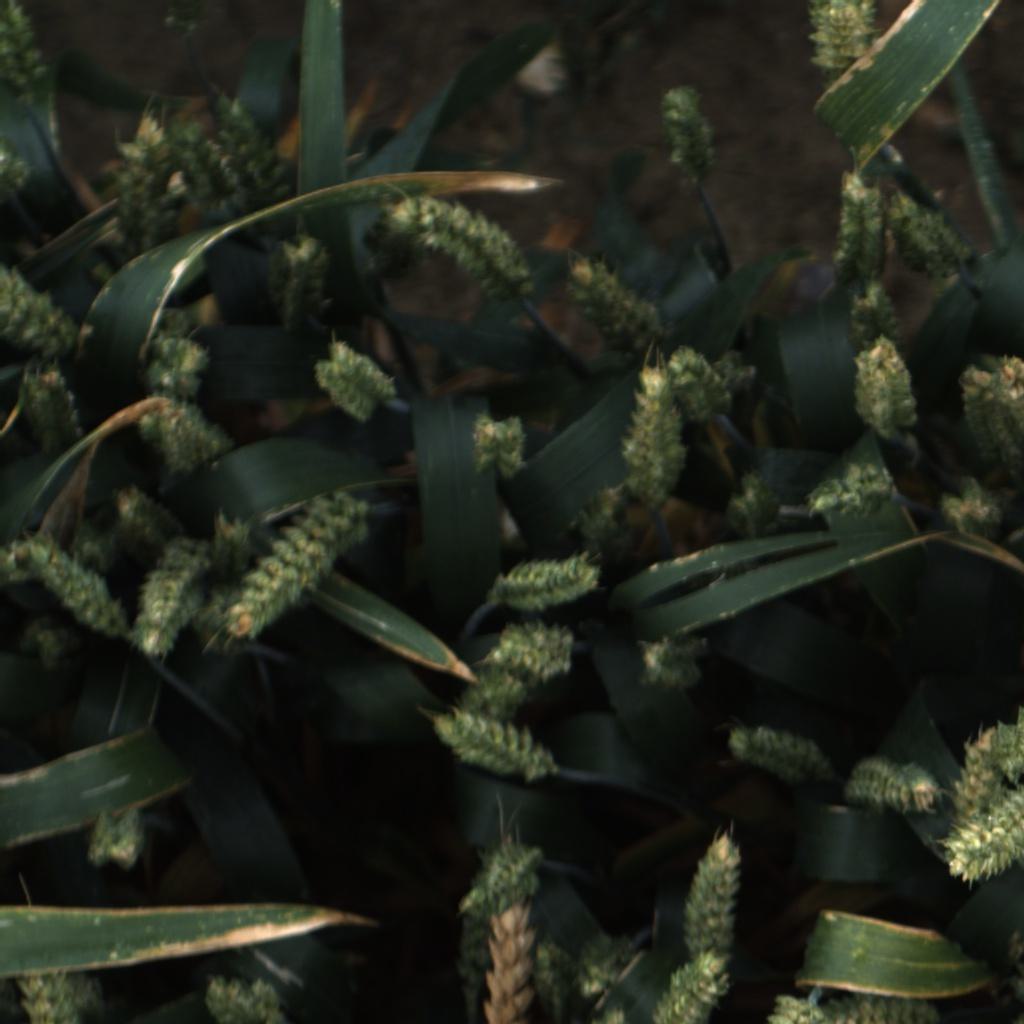
Country: UK
Location: Rothamsted
Wheat development stage: Filling - Ripening